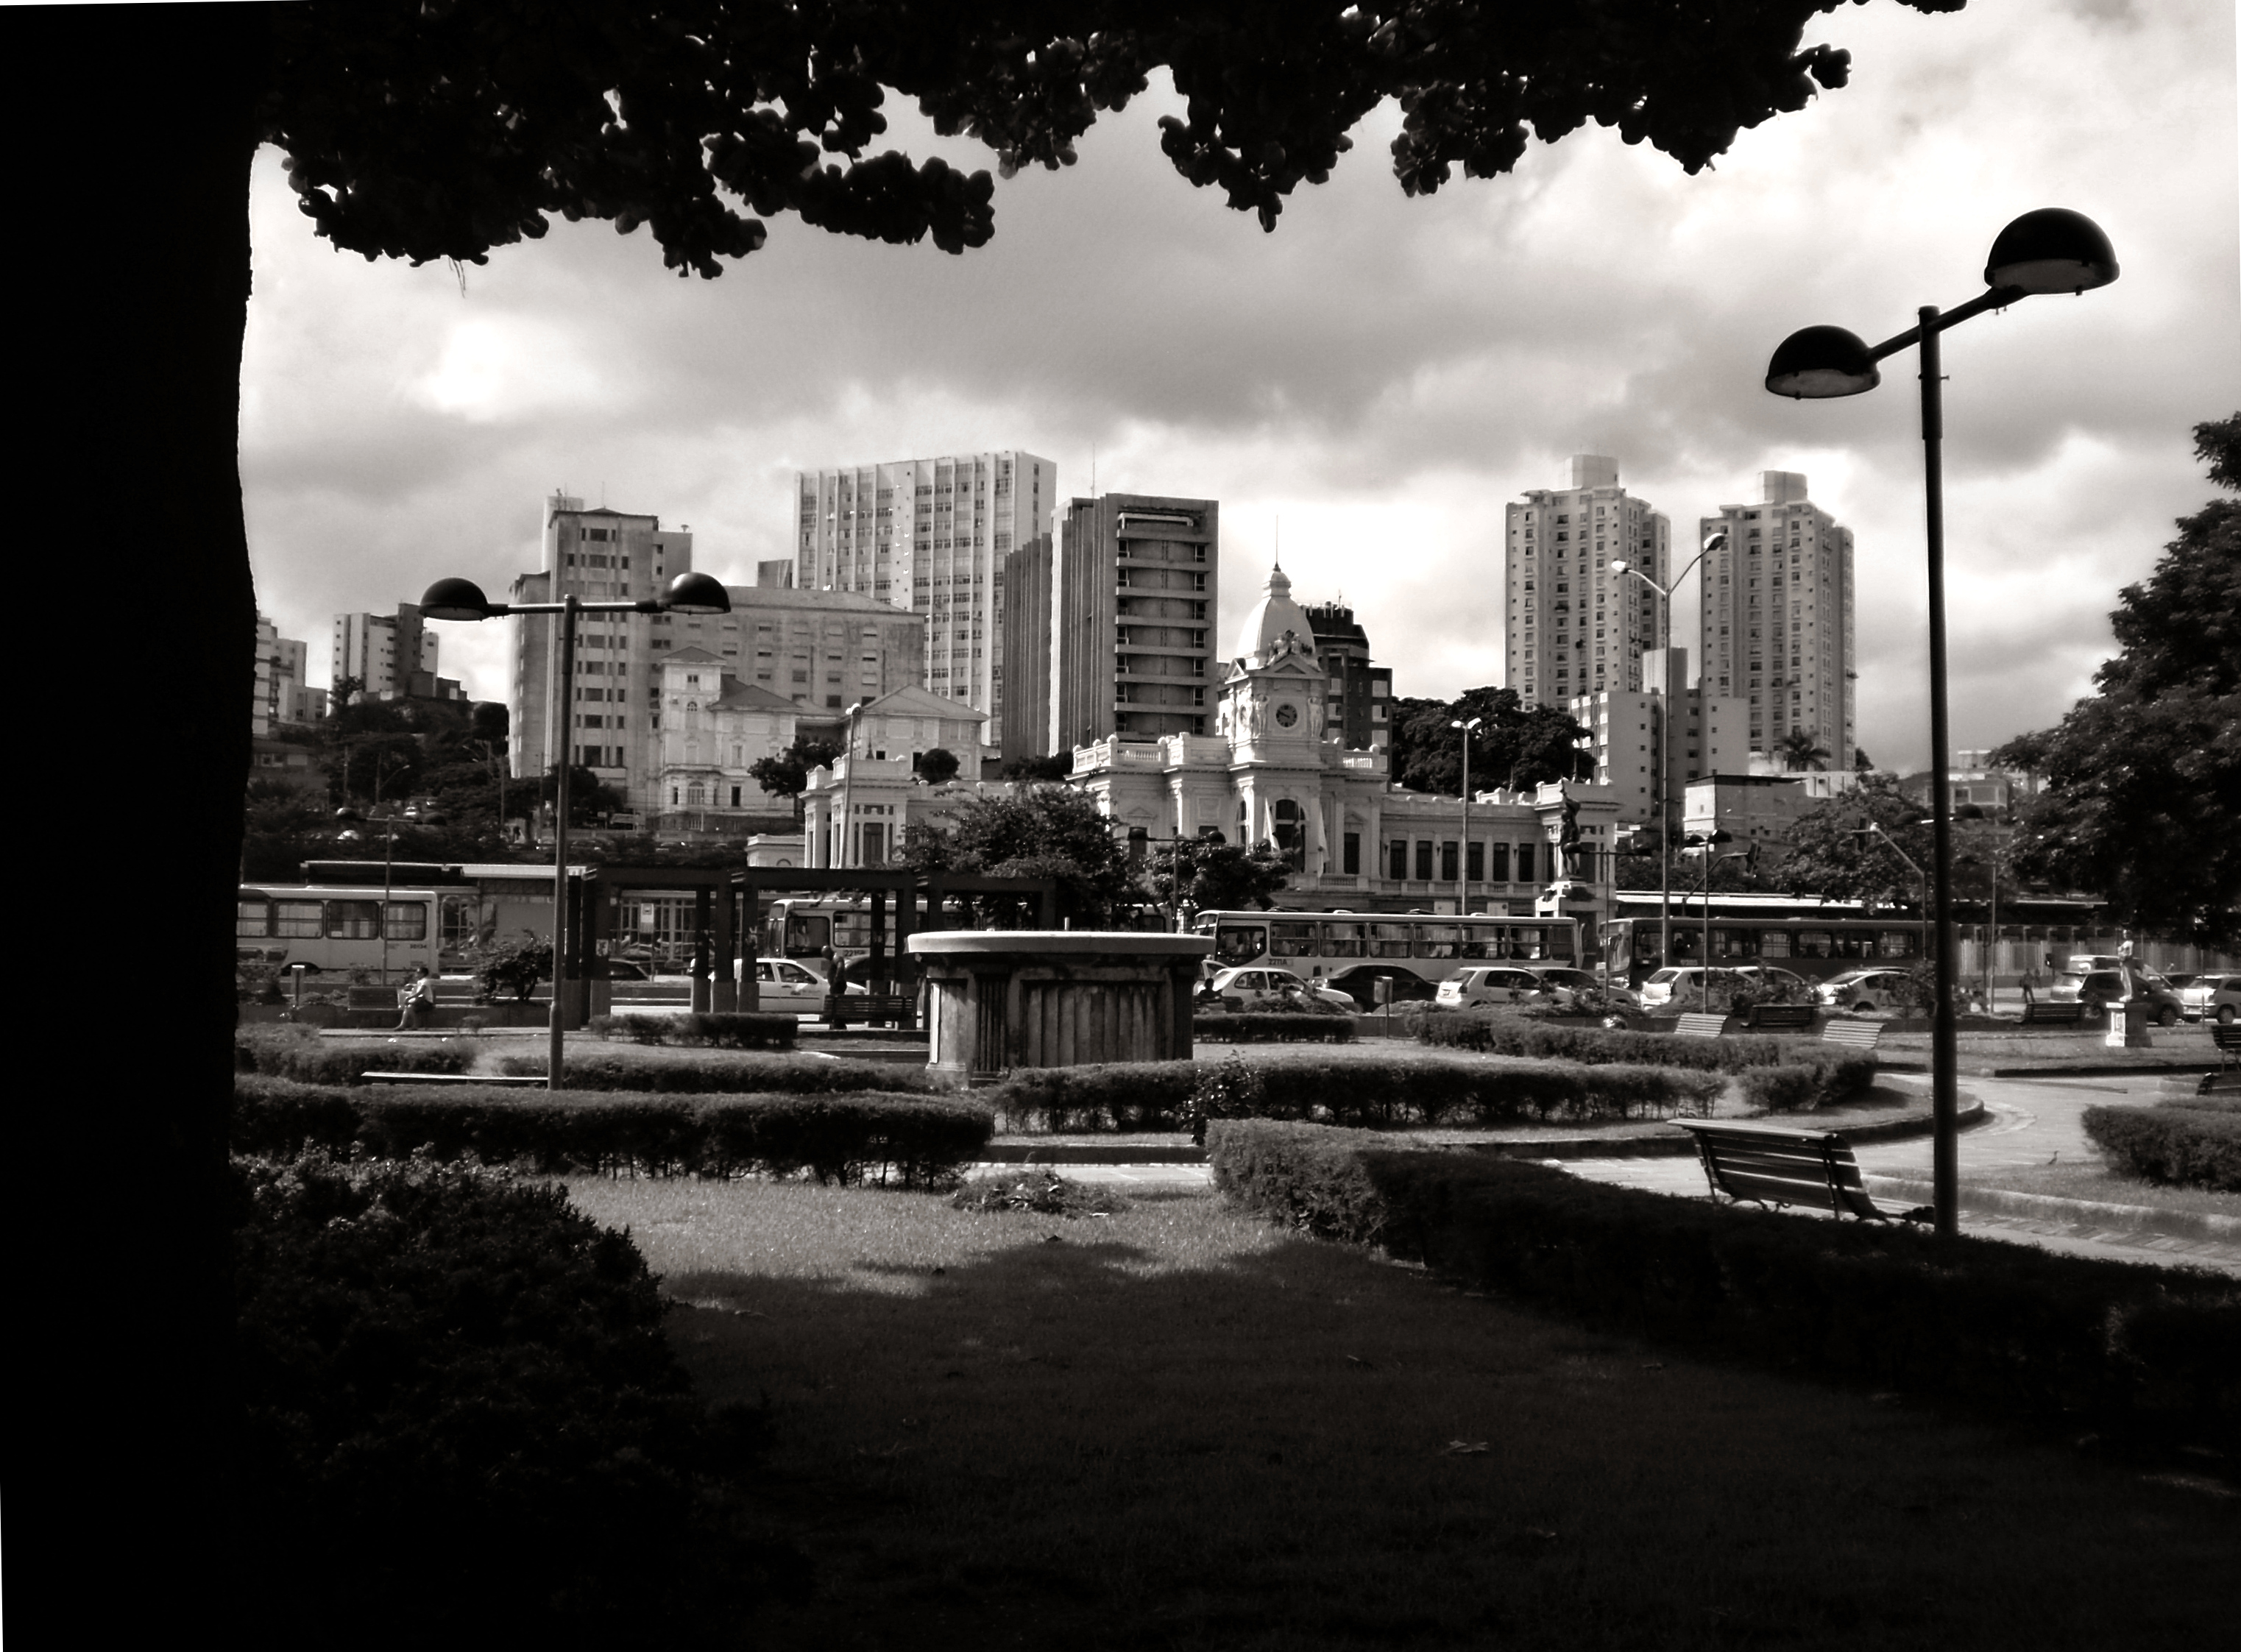
creative, light, black and white, sun, road, skyline, street, night, photography, star, glass, old, city, country, cityscape, downtown, motion, dusk, wildlife, high, color, explorer, darkness, object, monochrome, lighting, world, reflect, bw, blackwhite, art, exposure, earth, silver, eye, picture, angle, fotos, culture, pretoebranco, spectrum, image, brazil, illumination, effect, popular, bn, preto, brazilian, metropolis, creation, luminosity, duotone, only, pb, minasgerais, belohorizonte, wilmd, wilsonleonel, wilsonbh, bh, fotosdobrasil, technique, brancoepreto, truecolor, praadaestao, urban area, monochrome photography, human settlement